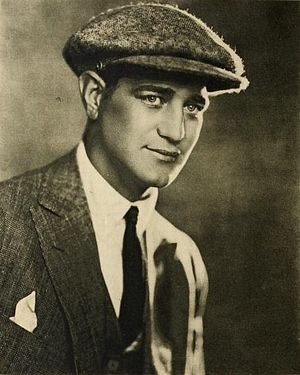
Art Acord
"Arthemus Ward ""Art"" Acord var en amerikansk stumfilmskuespiller.